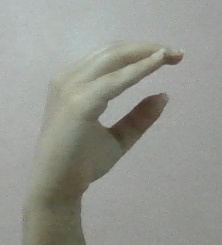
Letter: jeem